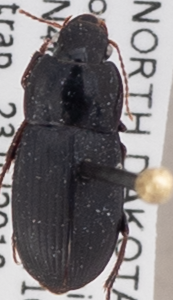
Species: Harpalus opacipennis
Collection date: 2019-07-23
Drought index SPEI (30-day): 1.064
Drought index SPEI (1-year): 1.16
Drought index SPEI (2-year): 1.28